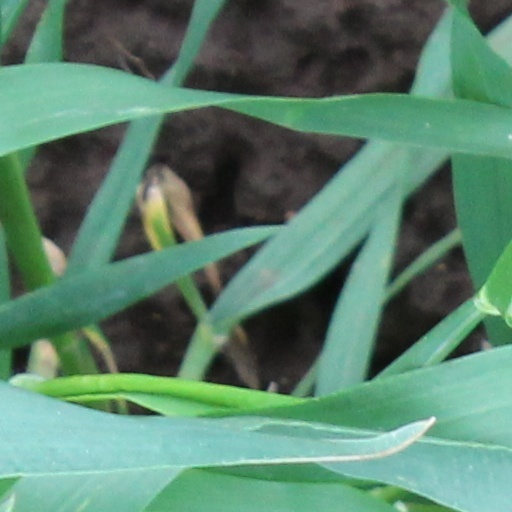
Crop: wheat